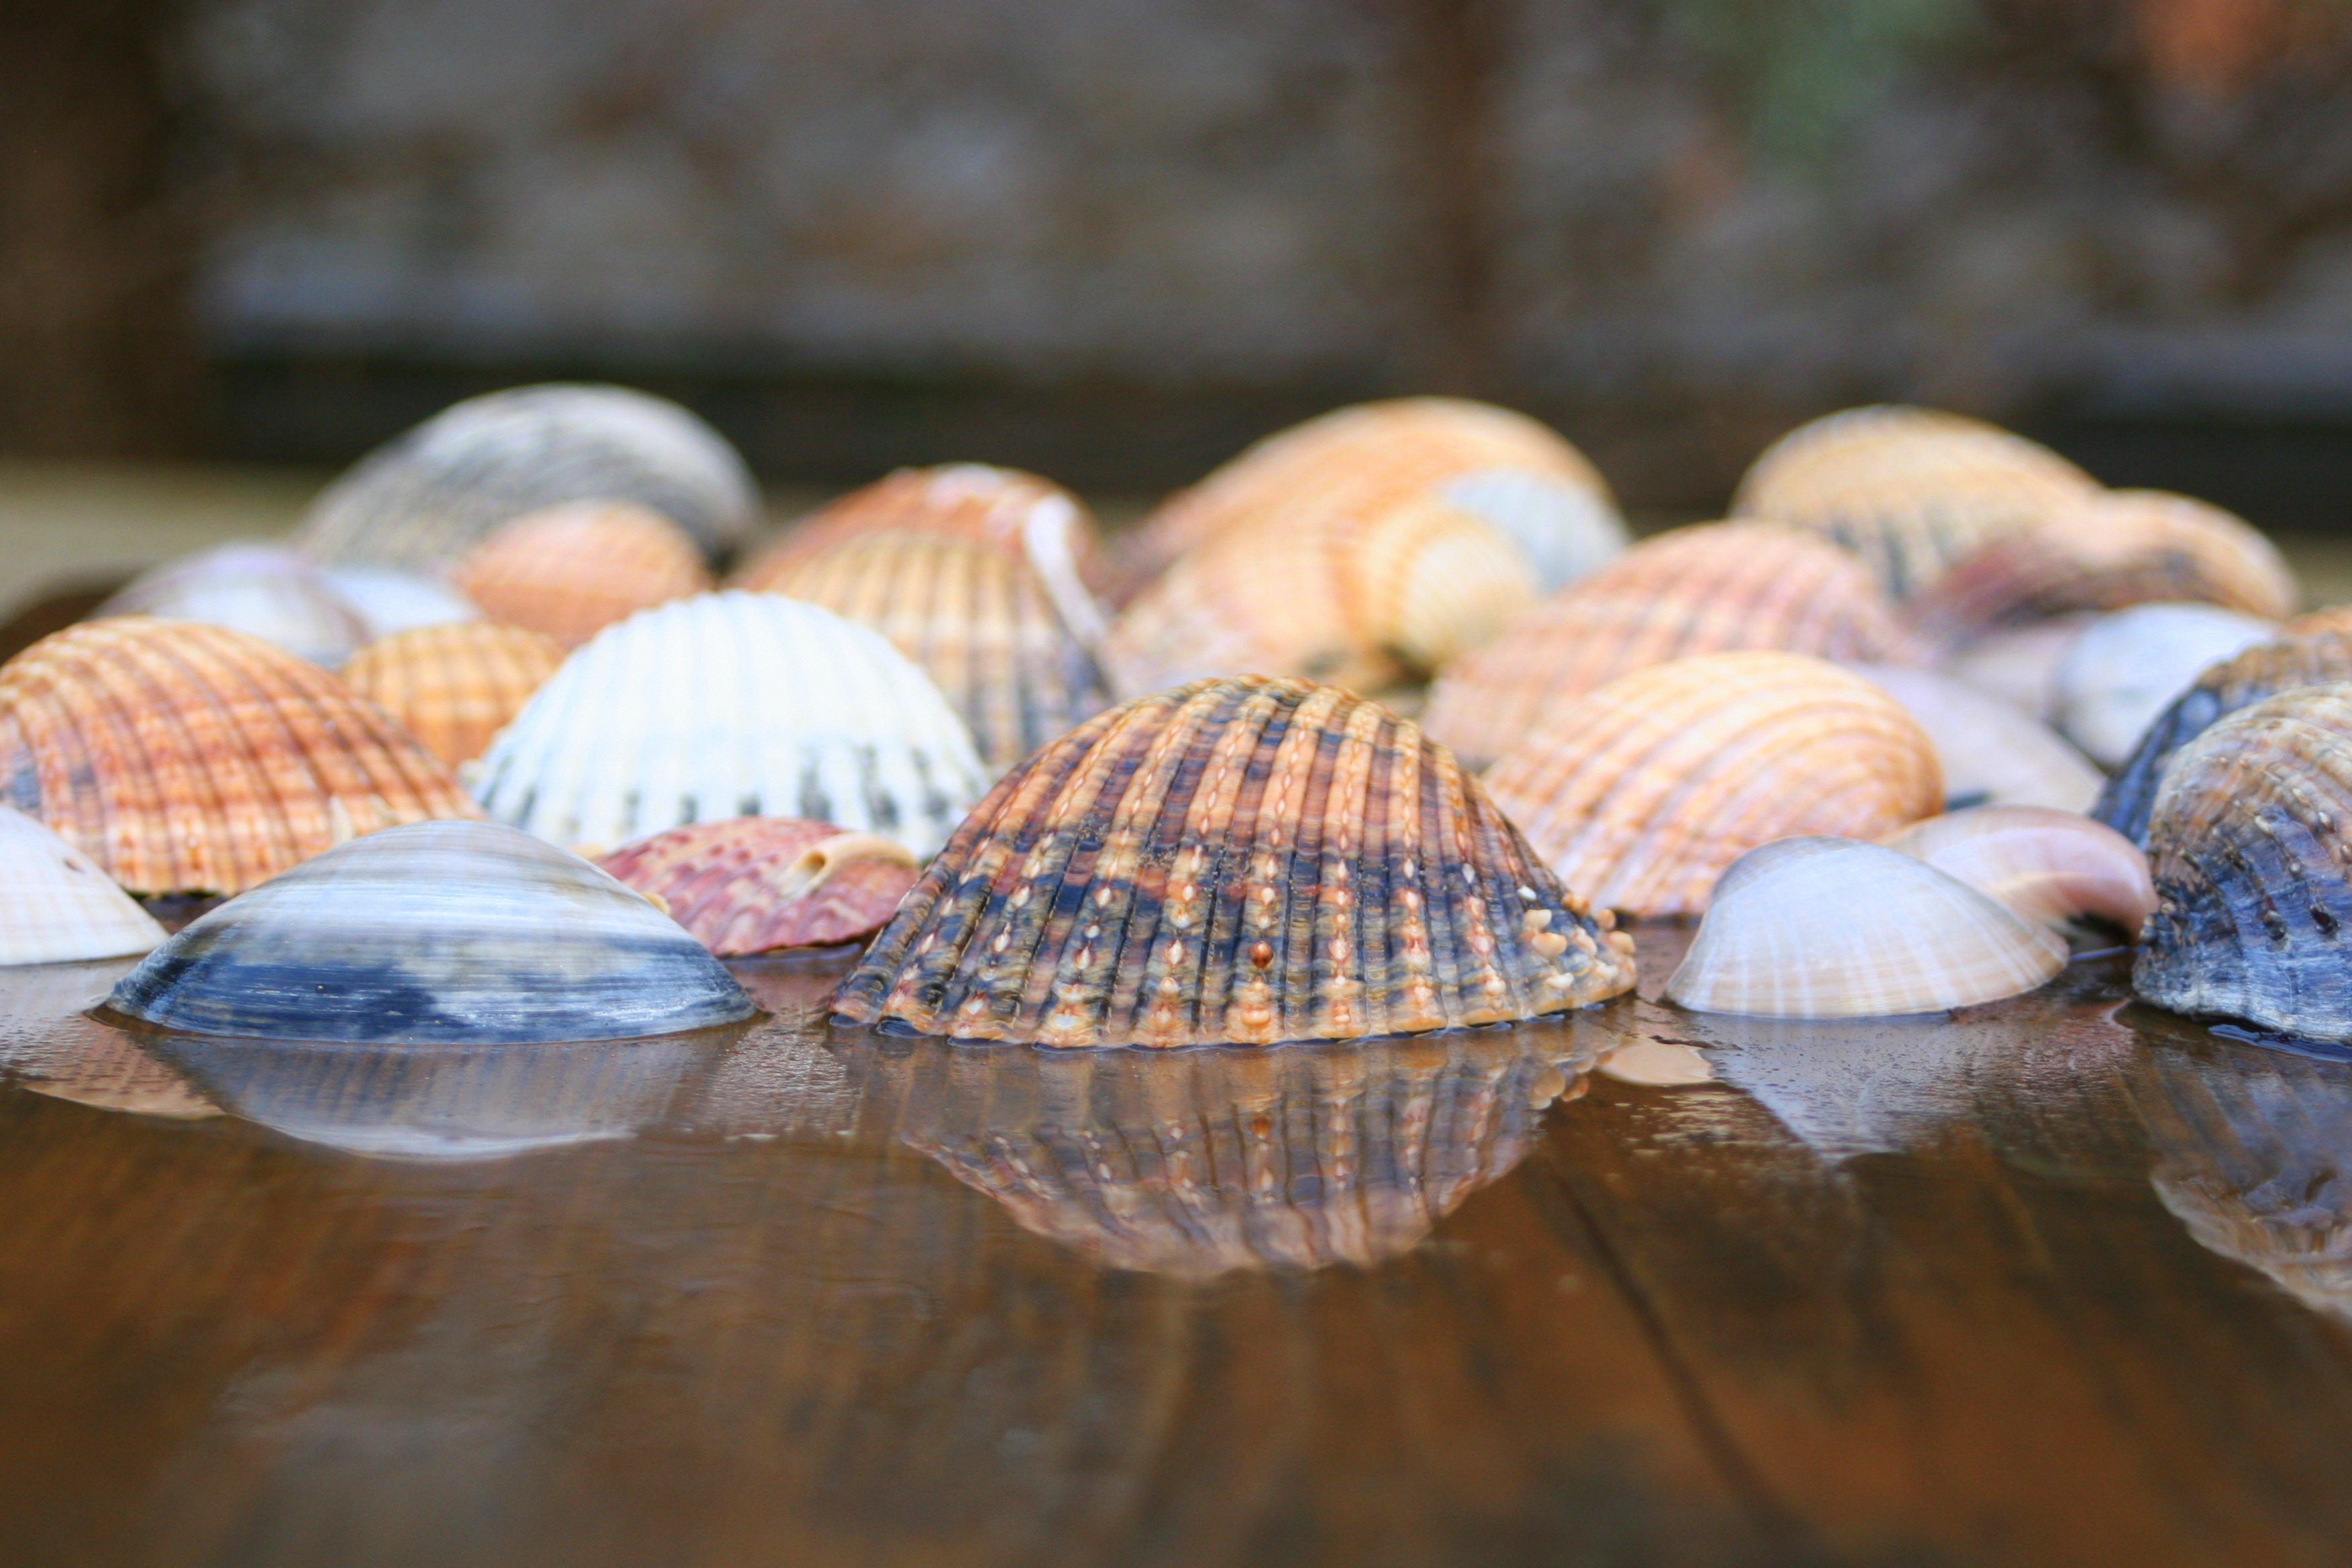
beach, sea, water, nature, ocean, summer, vacation, travel, wildlife, decoration, pattern, food, reflection, collection, holiday, seafood, aquatic, colorful, seashore, decor, material, invertebrate, seashell, sea shell, clam, ornament, shells, marine, beautiful, pretty, remembrance, souvenir, shape, cockle, sea snail, clams oysters mussels and scallops